Question: Please indicate a possible affordance area of the frisbee that can be used for catching
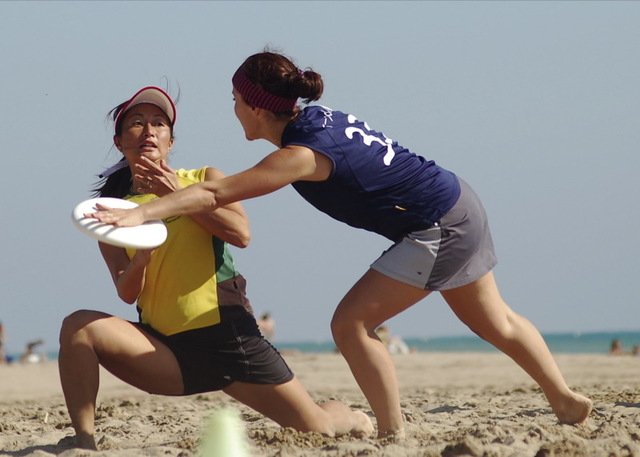
Answer: [71.5, 192.5, 168.5, 250.5]